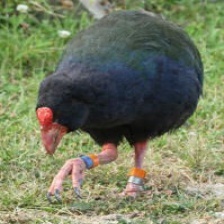
Species: TAKAHE
Scientific name: PORPHYRIO HOCHSTETTERI
ImageNet parent category: european_gallinule